Field artillery

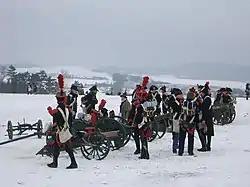
French Napoleonic artillery battery. Photo taken during the 200th anniversary reenactment of the battle of Austerlitz in 1805.

Field artillery is a category of mobile artillery used to support armies in the field. These weapons are specialized for mobility, tactical proficiency, short range, long range, and extremely long range target engagement.